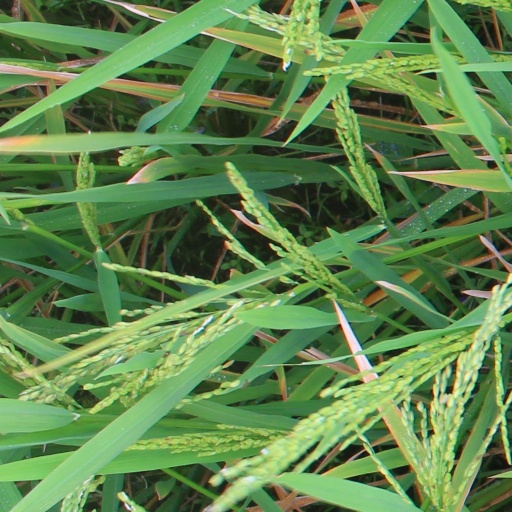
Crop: rice